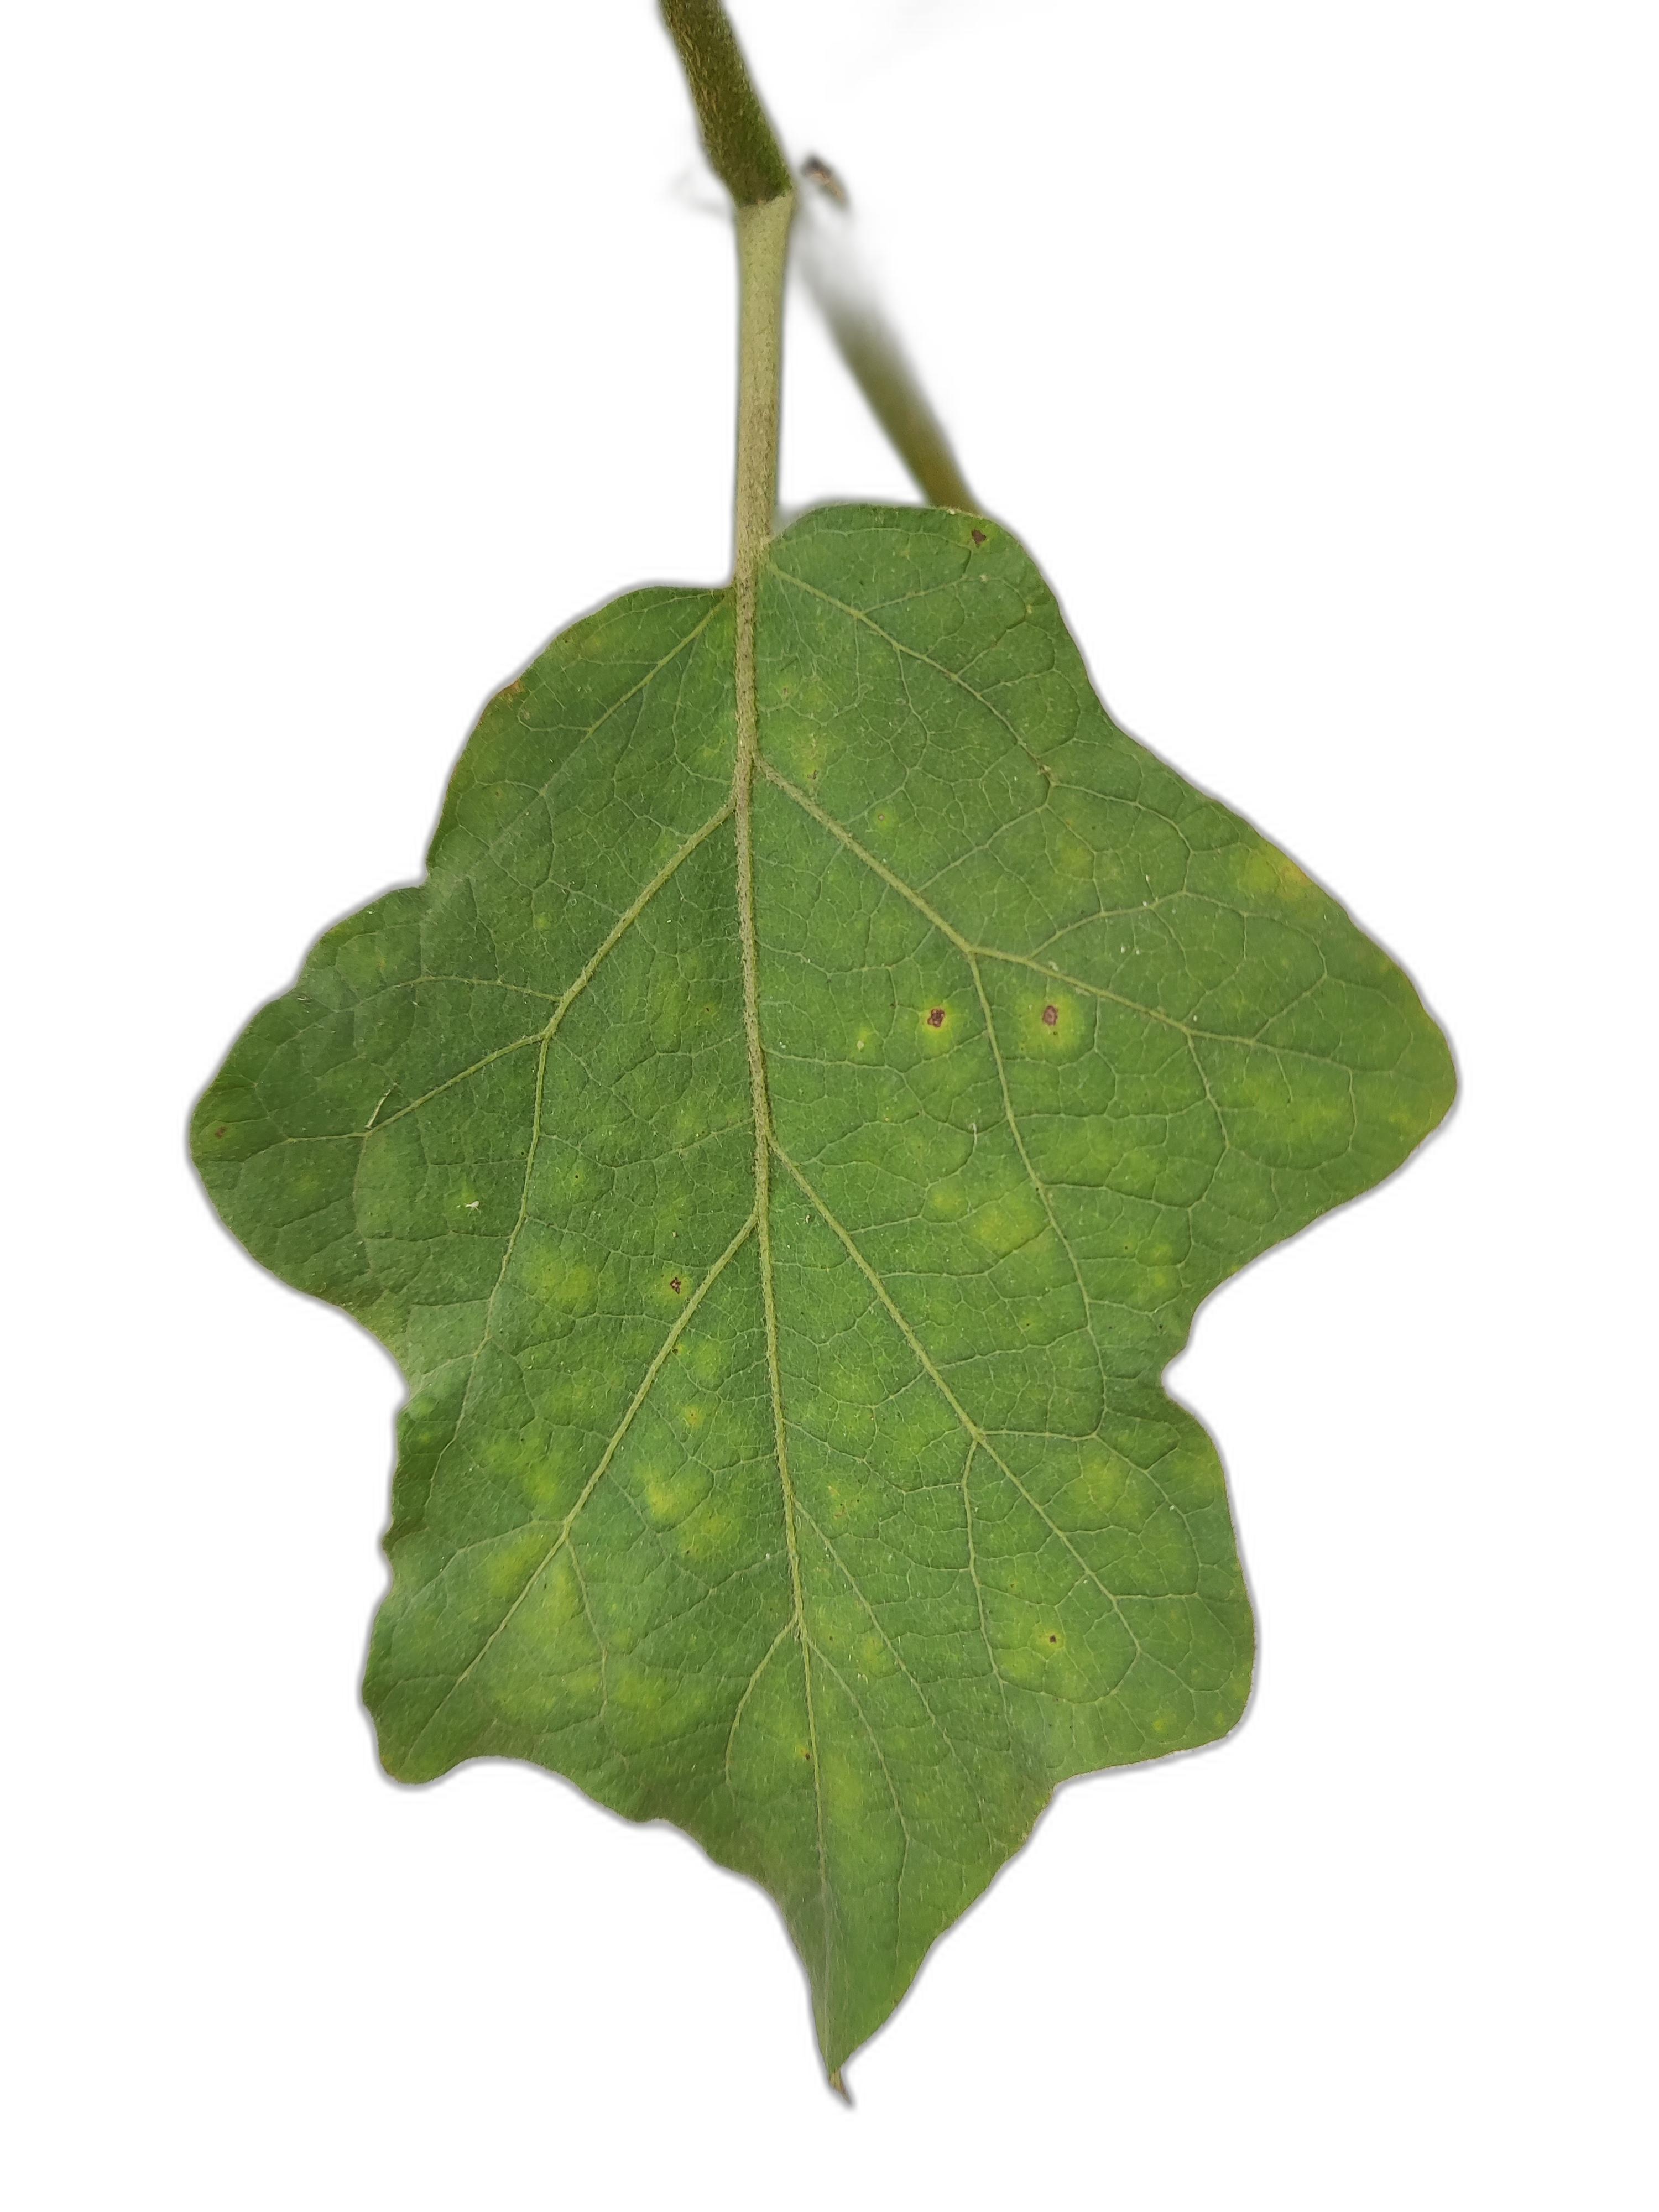
Label: Healthy Leaf